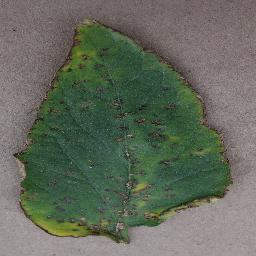
Label: Tomato___Bacterial_spot